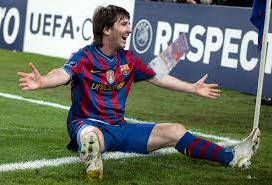
Denominación: 100